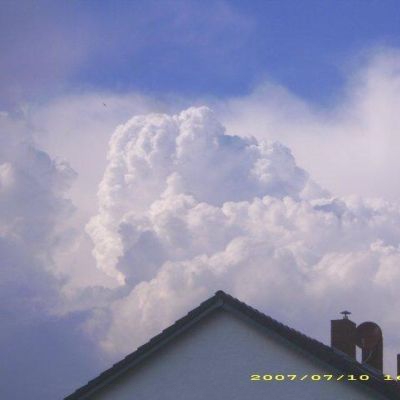
Cloud type: Cumulus (Cu)